Audiology

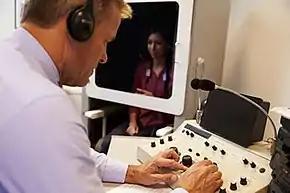
Audiological exam

Audiology (from Latin 'to hear'; and from Greek branch of learning , "-logia") is a branch of science that studies hearing, balance, and related disorders. Audiologists treat those with hearing loss and proactively prevent related damage. By employing various testing strategies (e.g. behavioral hearing tests, otoacoustic emission measurements, and electrophysiologic tests), audiologists aim to determine whether someone has normal sensitivity to sounds. If hearing loss is identified, audiologists determine which portions of hearing (high, middle, or low frequencies) are affected, to what degree (severity of loss), and where the lesion causing the hearing loss is found (outer ear, middle ear, inner ear, auditory nerve and/or central nervous system). If an audiologist determines that a hearing loss or vestibular abnormality is present, they will provide recommendations for interventions or rehabilitation (e.g. hearing aids, cochlear implants, appropriate medical referrals).